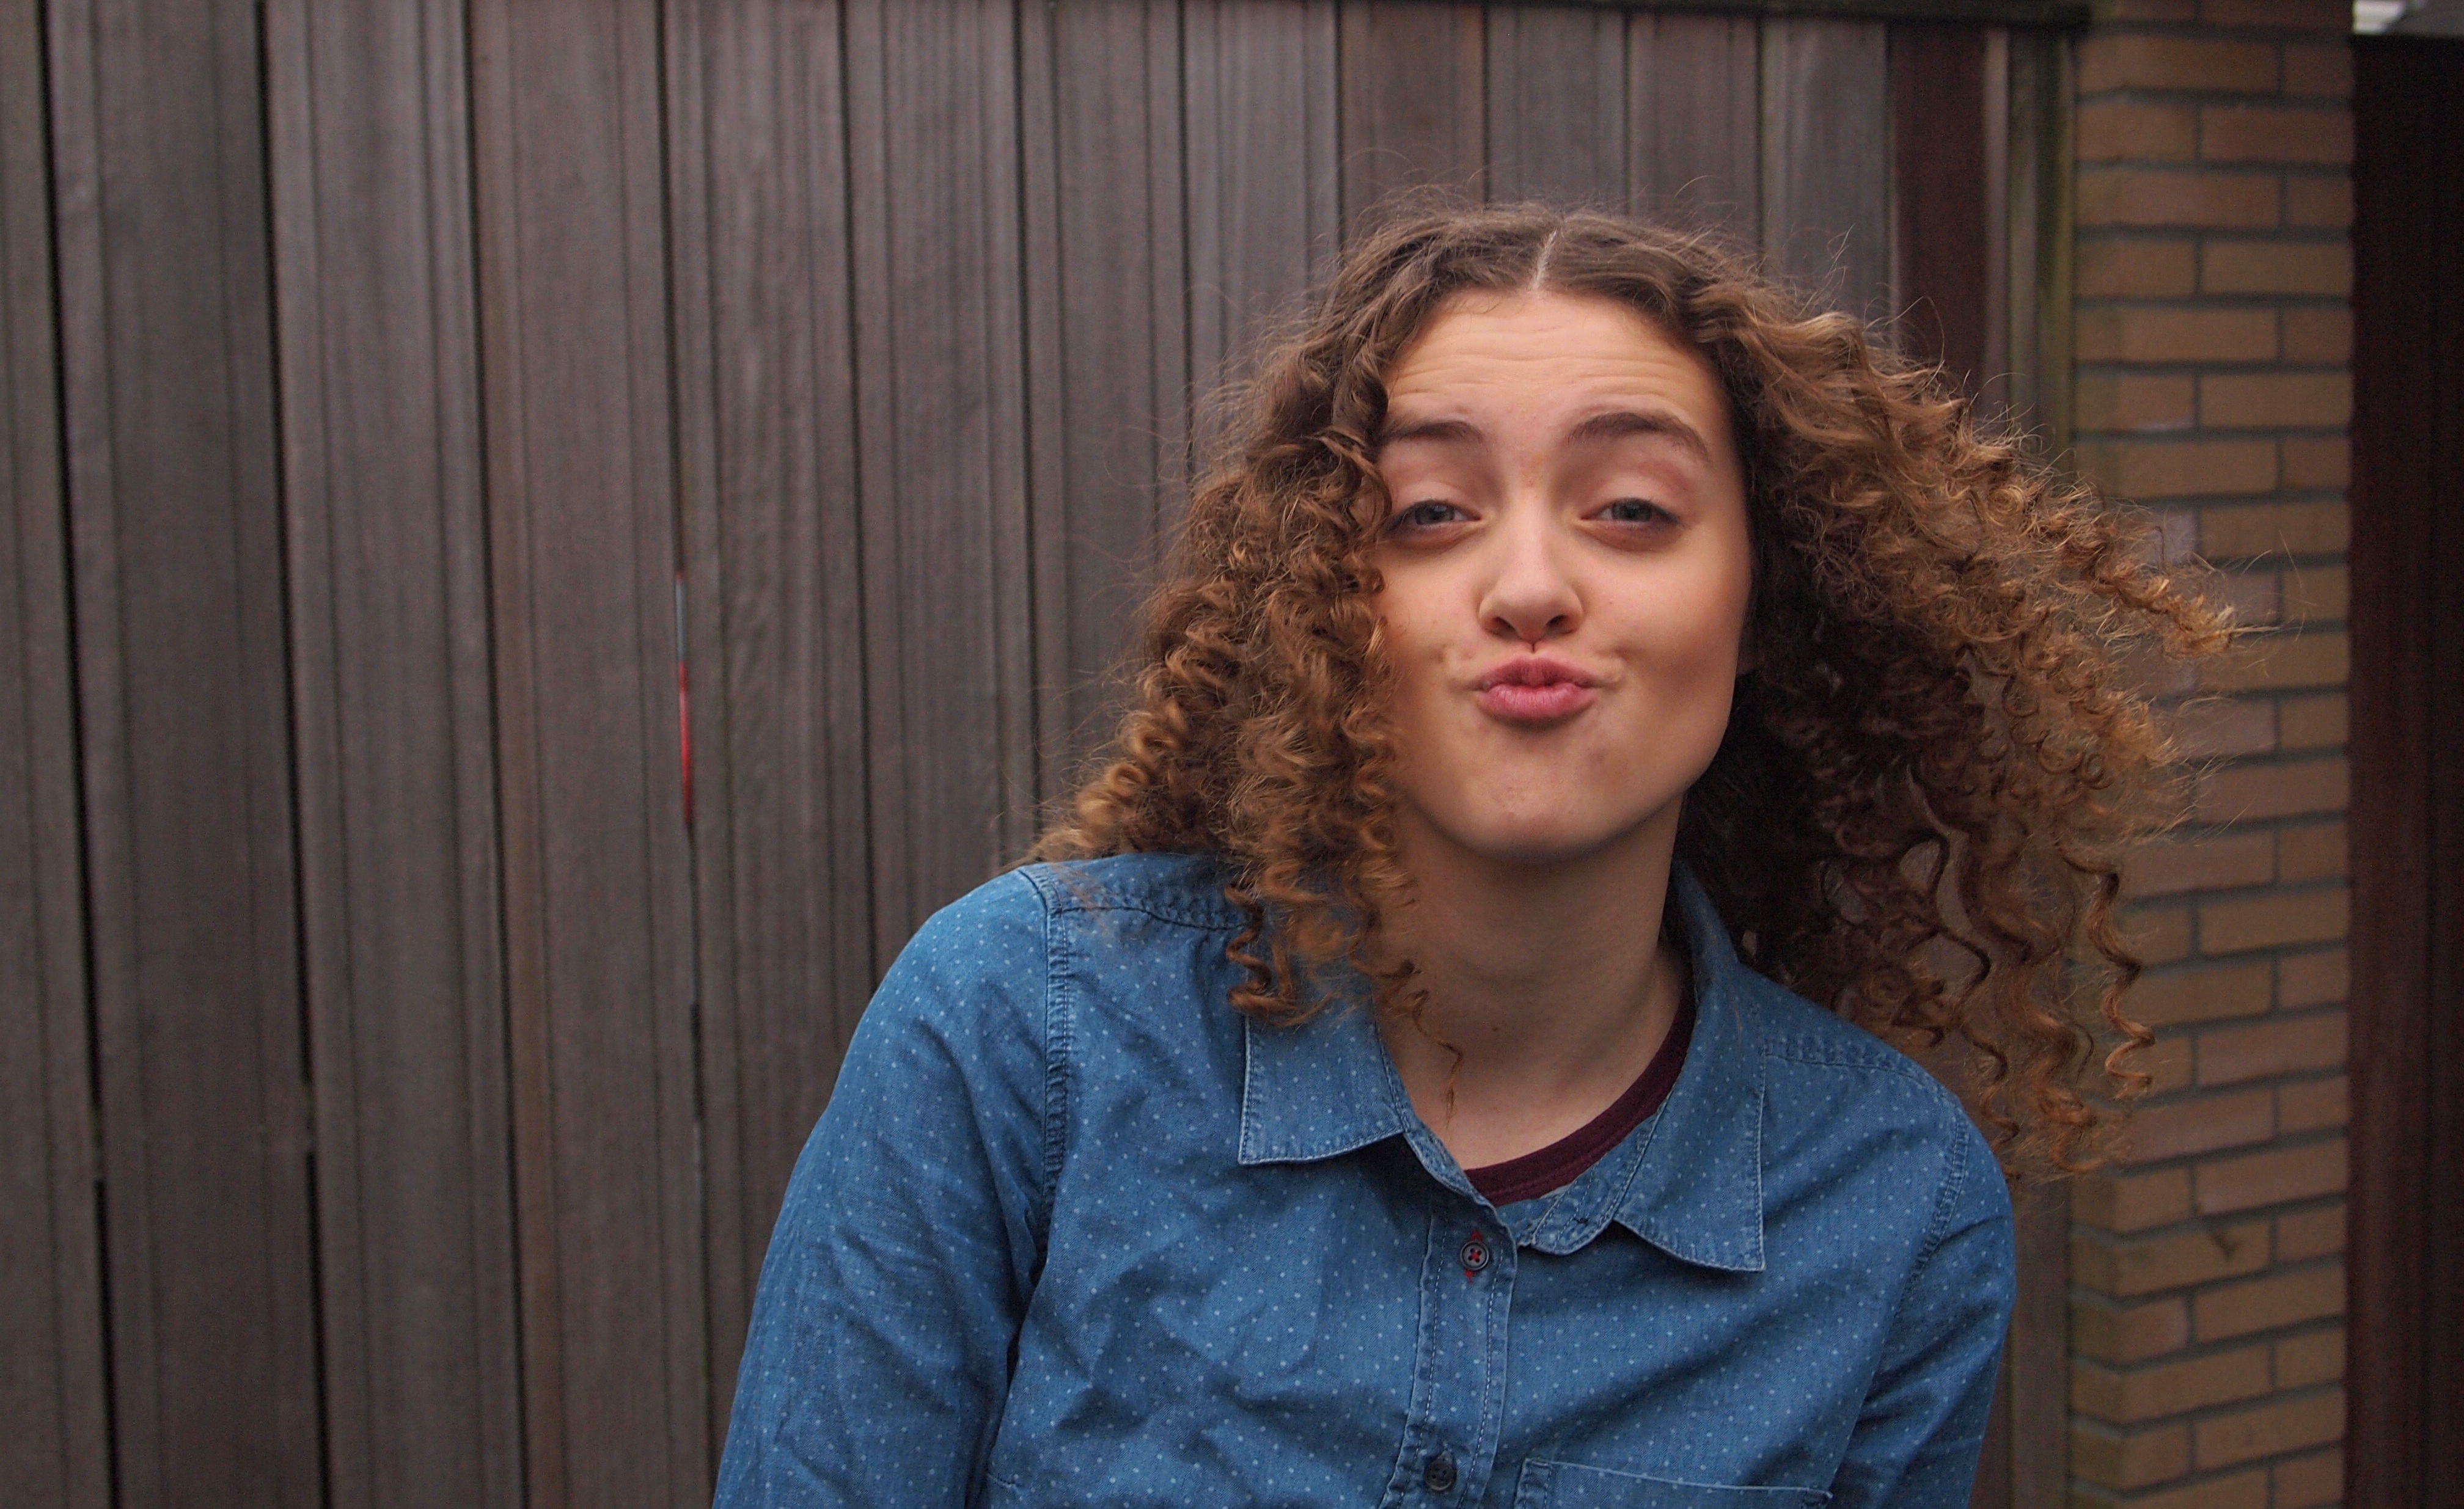
person, people, girl, hair, portrait, young, blue, freedom, hairstyle, afro, happy, emotions, naughty, photo shoot, portrait photography